Trey Brown

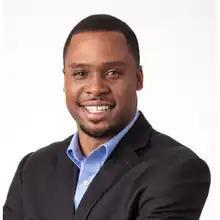

Theotis "Trey" Brown III (born March 1, 1985) is an American professional football executive and former player who is a senior personnel executive for the Cincinnati Bengals. He played professionally as a cornerback. He played college football for the UCLA Bruins, earning second-team All-American honors in 2007. Brown was hired by the Bengals in 2021